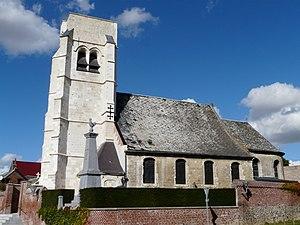
Le clocher de l'église après sa restauration, septembre 2012